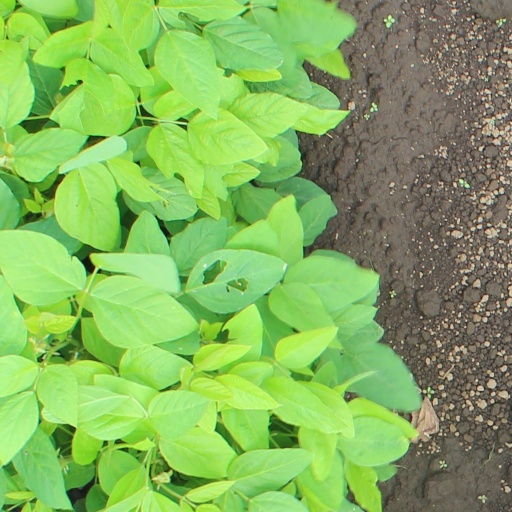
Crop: soybean